McLemoresville, Tennessee

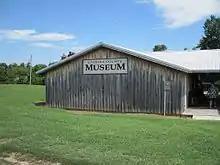
Carroll County Museum McLemoresville, Tennessee

As of the census of 2000, there were 259 people, 119 households, and 81 families residing in the town. The population density was . There were 134 housing units at an average density of . The racial makeup of the town was 90.35% White, 6.18% African American, 0.39% Native American, 2.70% from other races, and 0.39% from two or more races. Hispanic or Latino of any race were 2.70% of the population.